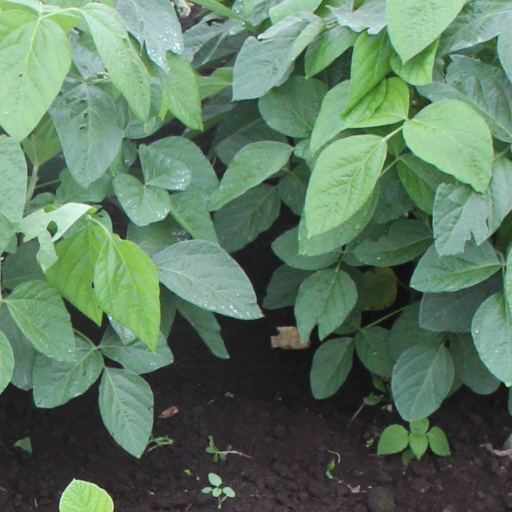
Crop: soybean